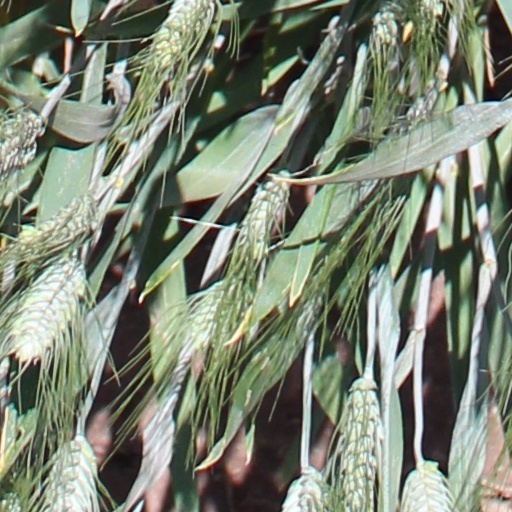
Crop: wheat